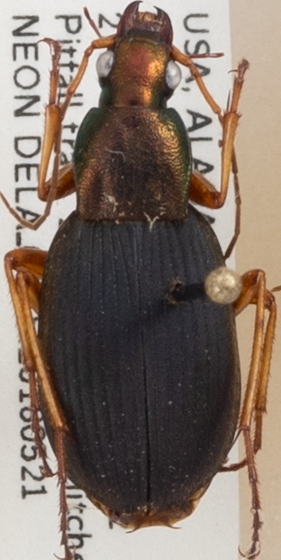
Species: Chlaenius aestivus
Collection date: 2018-05-21
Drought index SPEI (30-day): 0.332
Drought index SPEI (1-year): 0.8
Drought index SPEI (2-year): -0.212